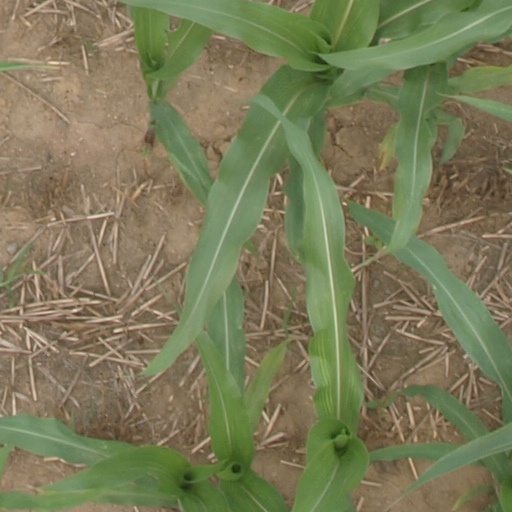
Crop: maize; corn